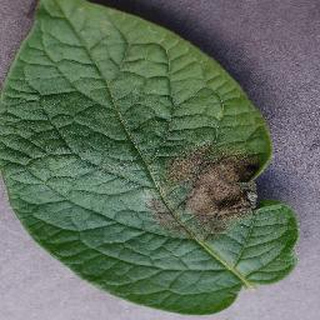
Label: potato_late_blight